Marconi scandal

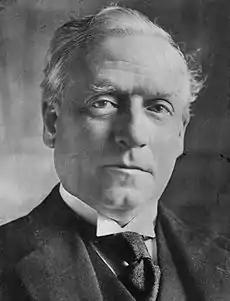
H.H. Asquith, former Prime Minister of the UK.

The Marconi scandal was a British political scandal that broke in mid-1912. Allegations were made that highly placed members of the Liberal government under the Prime Minister H. H. Asquith had profited by improper use of information about the government's intentions with respect to the Marconi Company. They had known that the government was about to issue a lucrative contract to the British Marconi company for the Imperial Wireless Chain and had bought shares in an American subsidiary.